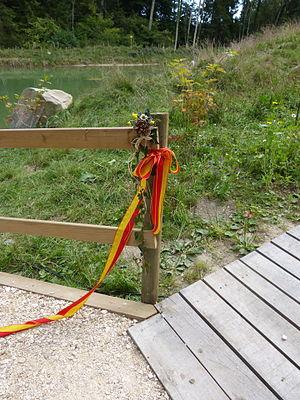
Ruban inaugural coupé de l'étang du Bois Neuf à Étagnières. Français
L'étang du Bois Neuf est un étang semi-artificiel situé sur le territoire de la commune vaudoise d'Étagnières, en Suisse.